Piri Mehmed Pasha

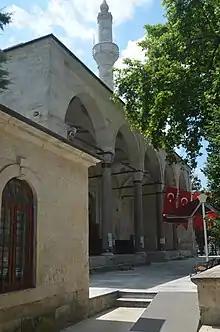
Piri Mehmed Pasha Mosque in Silivri, Istanbul

In order to become grand vizier, the Second Vizier Ahmet Pasha tried to persuade Suleiman to dismiss him, using the old age of Piri Mehmed Pasha as an excuse, and ultimately succeeded.